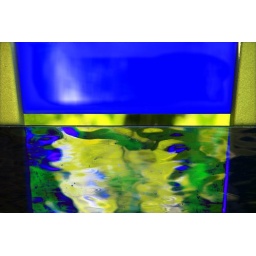
art in nature - poetry in art. a column of steel and glass erected in a landscape (or English) garden in Germany